Juan Miguel Aguilera

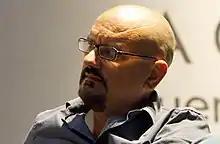
A picture of Juan Miguel Aguilera

Juan Miguel Aguilera (born in Valencia in 1960) is a Spanish science fiction author.